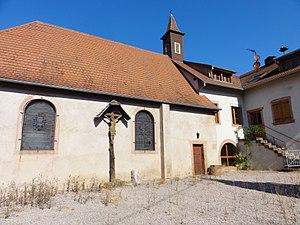
Saint-Pierre-Bois est une commune française située dans le département du Bas-Rhin, en région Grand Est.